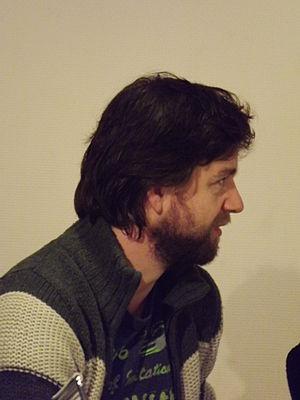
Koen De Graeve, né à Alost, le 28 avril 1972, est un acteur belge.